John Quick (politician)

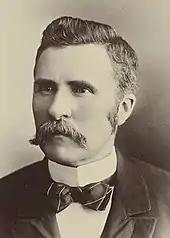
Quick at the 1898 Australian Federal Convention

In 1880 Quick was elected the Member for Sandhurst (Bendigo) in the Victorian Legislative Assembly. He was a supporter of the radical liberal leader Sir Graham Berry. He resigned from "The Age" and returned to live in Bendigo, where he practised as a solicitor. In 1882, Quick received a Doctor of Laws degree (LL.D) after an examination.